Grey's Anatomy season 18

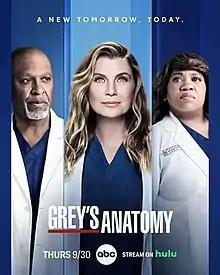
Promotional poster for the eighteenth season of "Grey's Anatomy"

The eighteenth season of the American television medical drama "Grey's Anatomy" was ordered on May 10, 2021, by the American Broadcasting Company (ABC). It premiered on September 30, 2021, for the 2021–22 broadcast season. The season is produced by ABC Signature, in association with Shondaland Production Company and Entertainment One Television; the showrunner being Krista Vernoff.